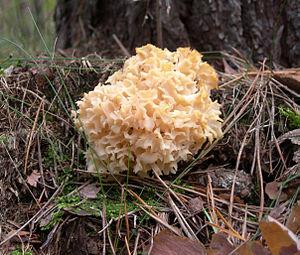
Cette page a pour objet de présenter un arbre phylogénétique des Basidiomycota, c'est-à-dire un cladogramme mettant en lumière les relations de parenté existant entre leurs différents groupes, telles que les dernières analyses reconnues les proposent. Ce n'est qu'une possibilité, et les principaux débats qui subsistent au sein de la communauté scientifique sont brièvement présentés ci-dessous, avant la bibliographie.